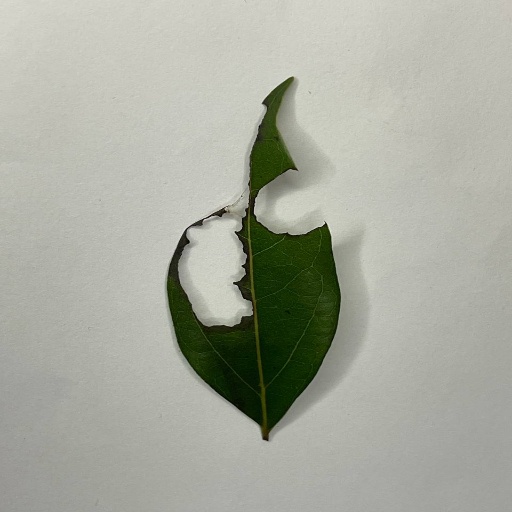
Species: Camphor
Leaf condition: Shot Hole